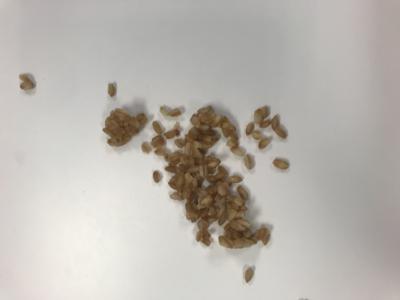
Label: generalcompost